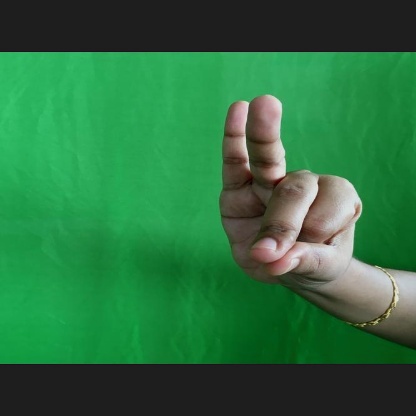
Mudra: Bramaram